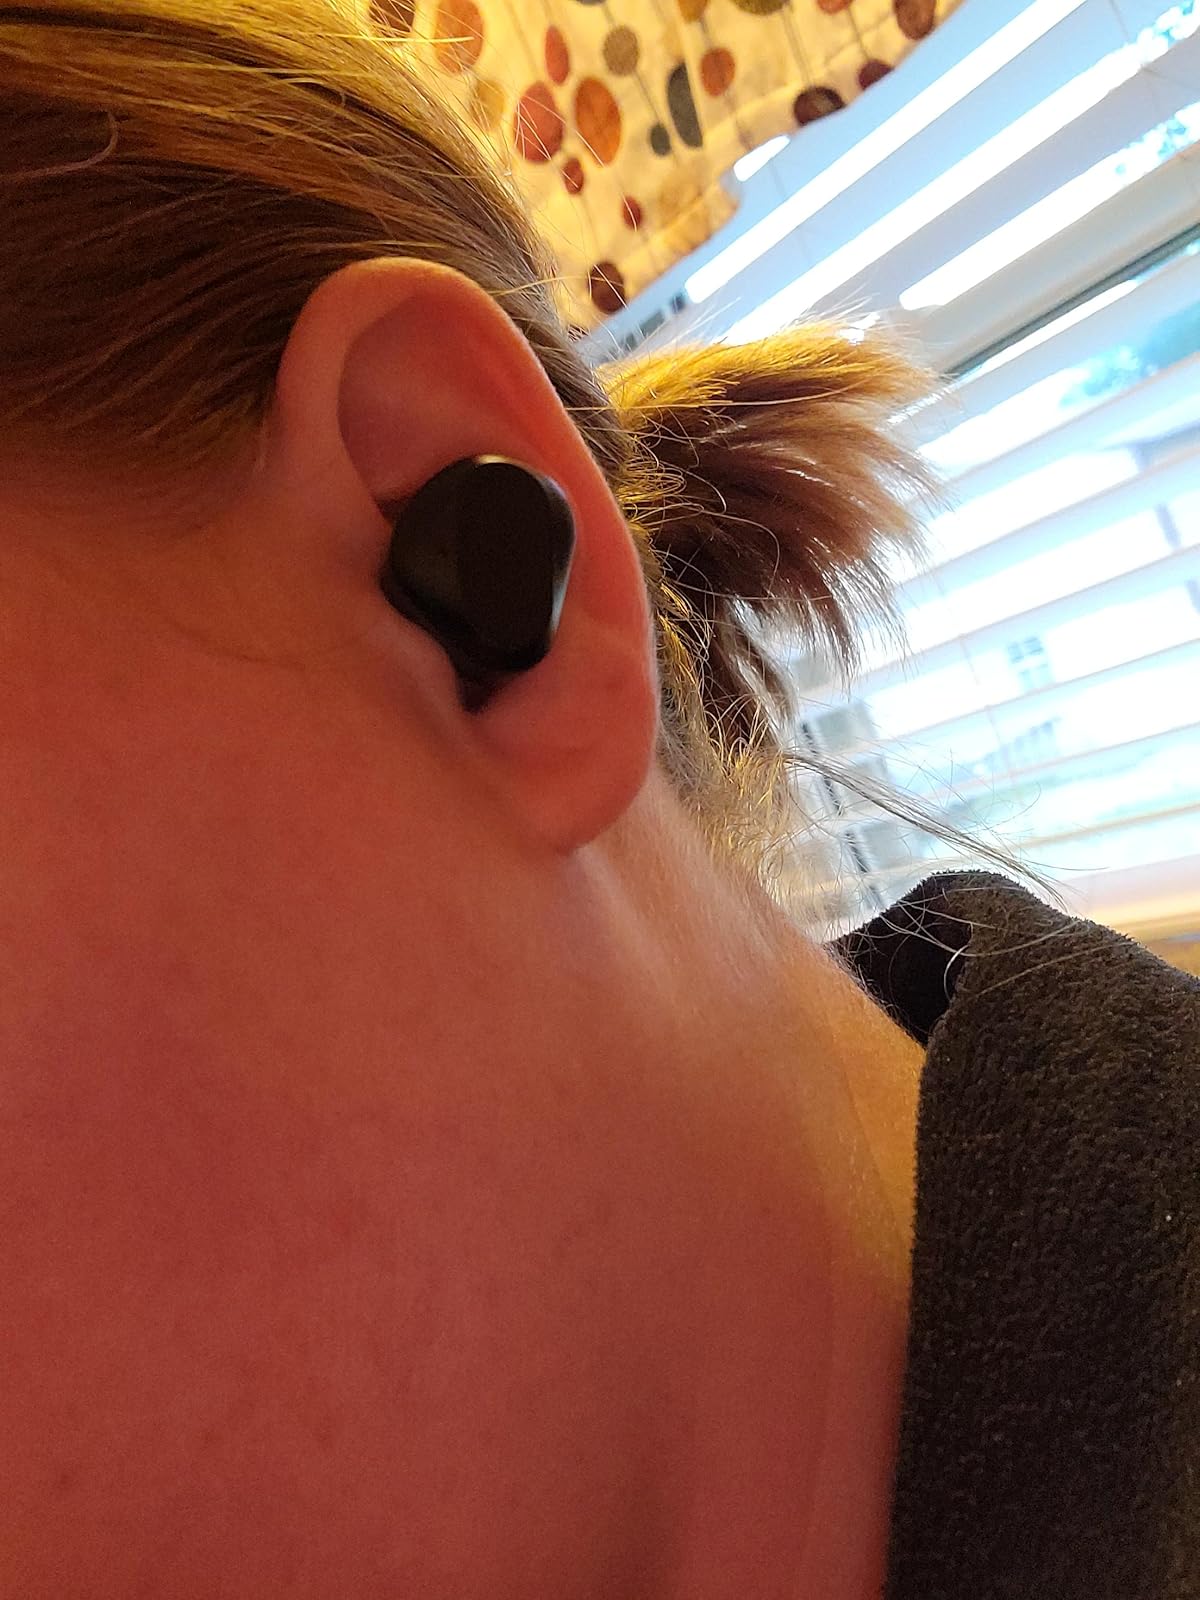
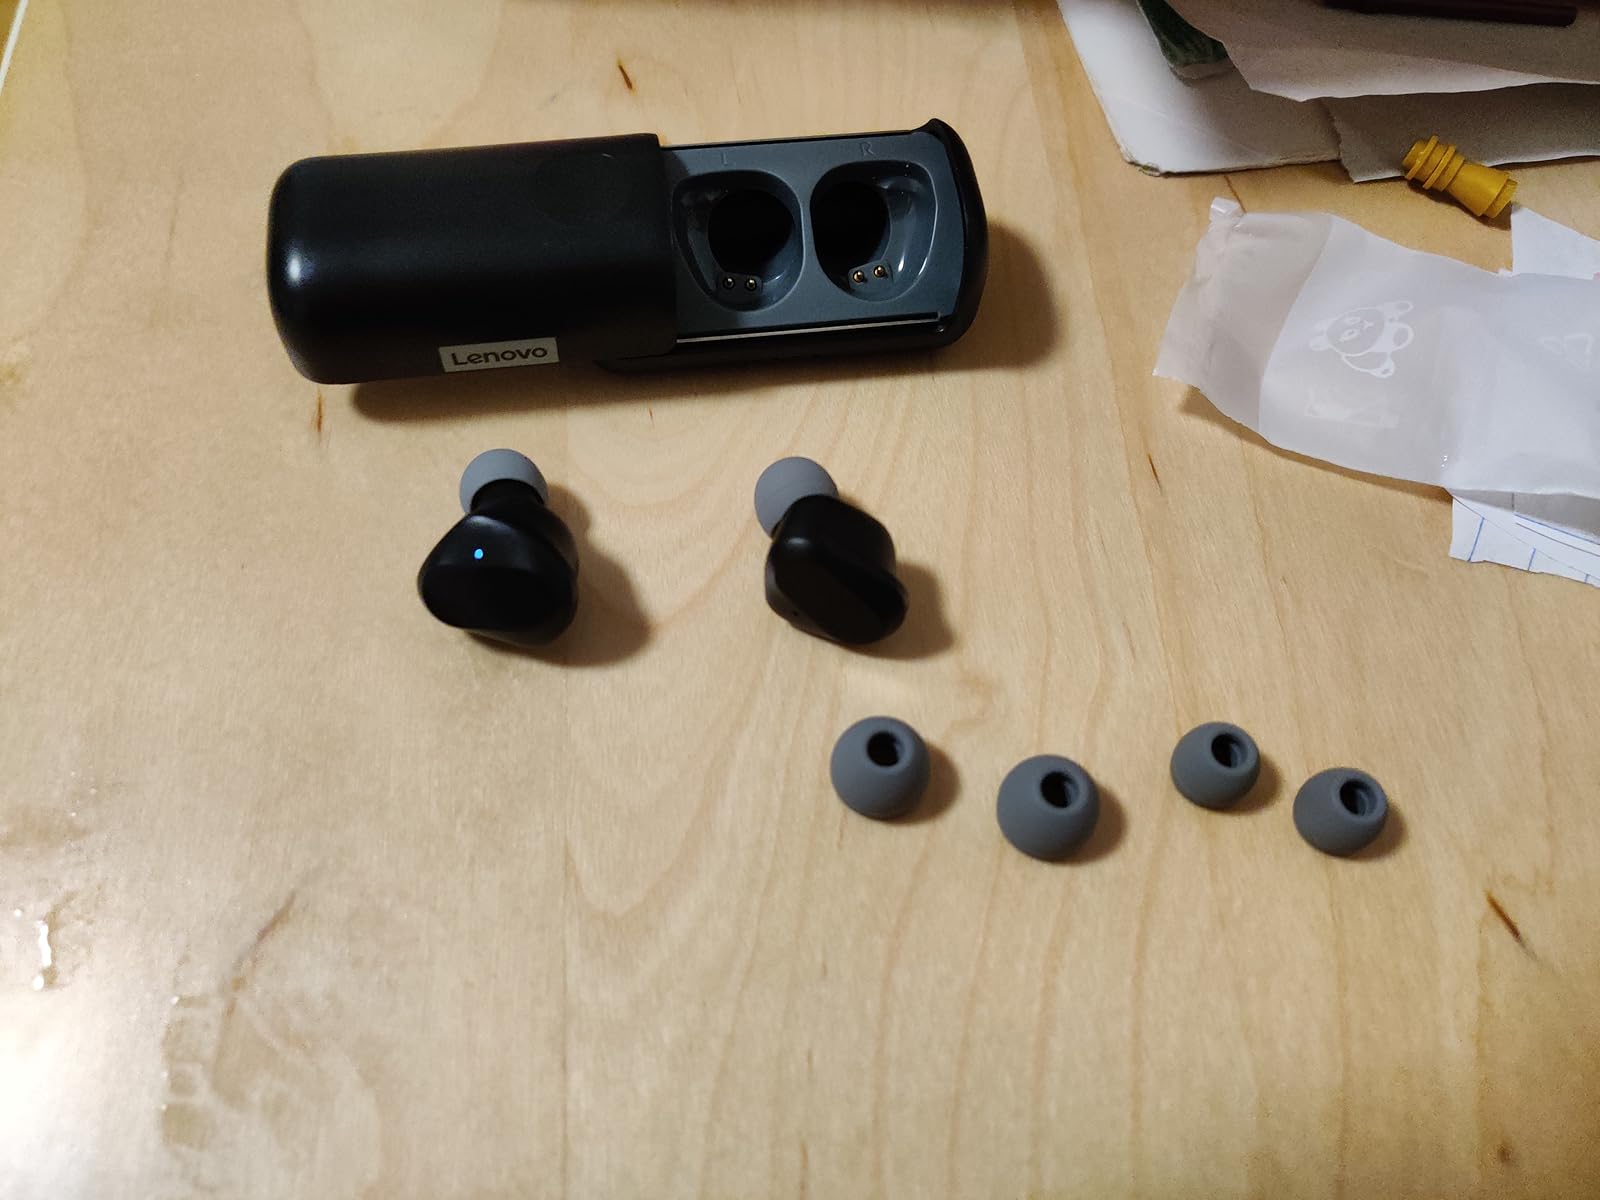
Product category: earbuds
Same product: yes